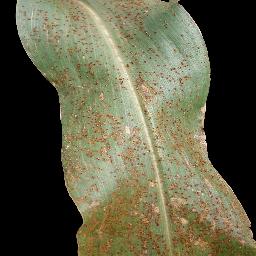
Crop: corn
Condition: (maize)_common_rust